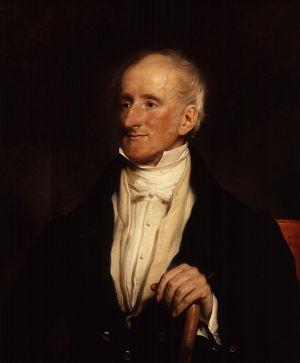
Francis Burdett est un homme politique radical britannique.